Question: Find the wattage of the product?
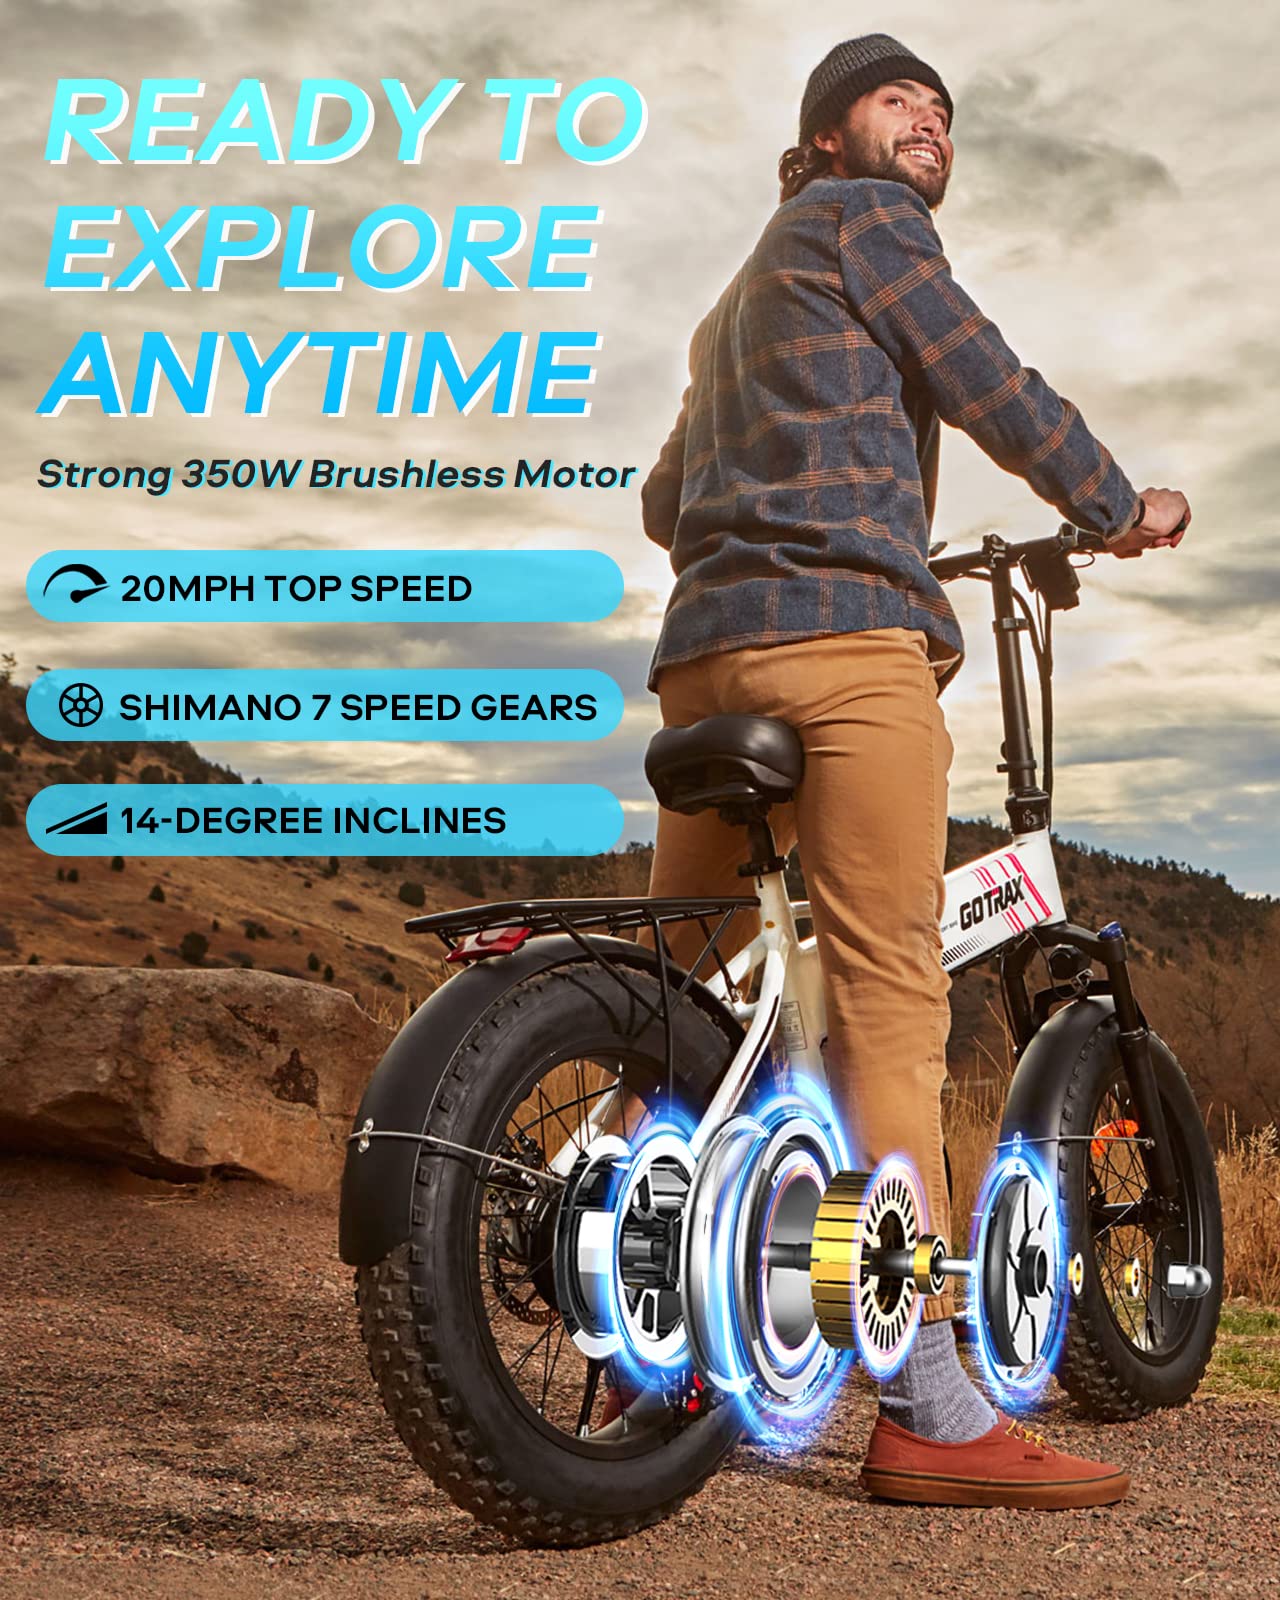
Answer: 350.0 watt